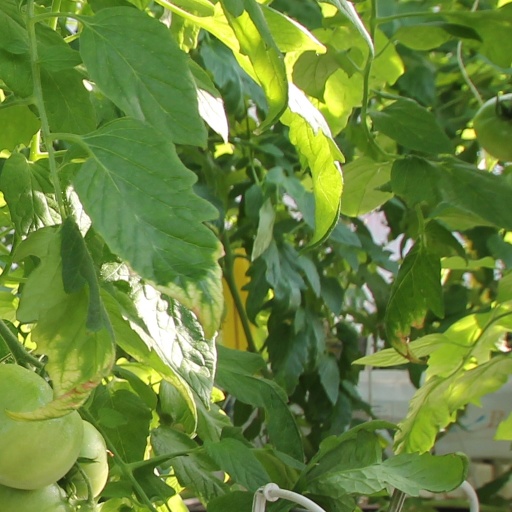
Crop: tomato